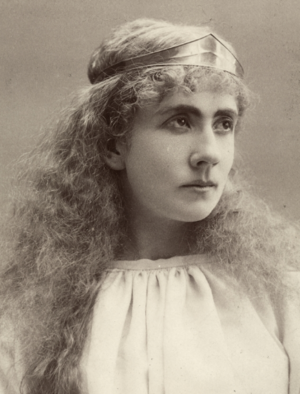
Betty Hennings
Betty Mathilde Hennings født Schnell var en dansk skuespillerinde, der først optrådte på Det Kongelige Danske Teater som balletdanserinde, men i 1870 gik over til skuespillerkunsten. Hun særligt kendt for sine roller i stykker af Henrik Ibsen, især som Nora i Et dukkehjem.